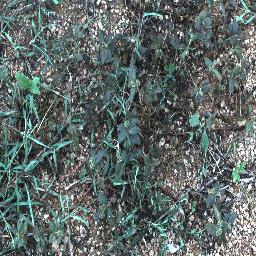
Label: negative